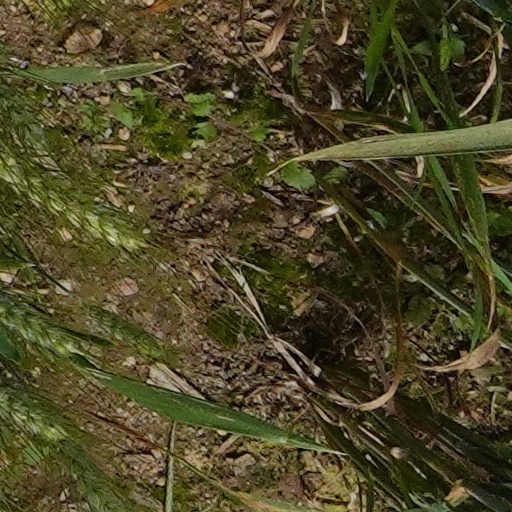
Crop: wheat